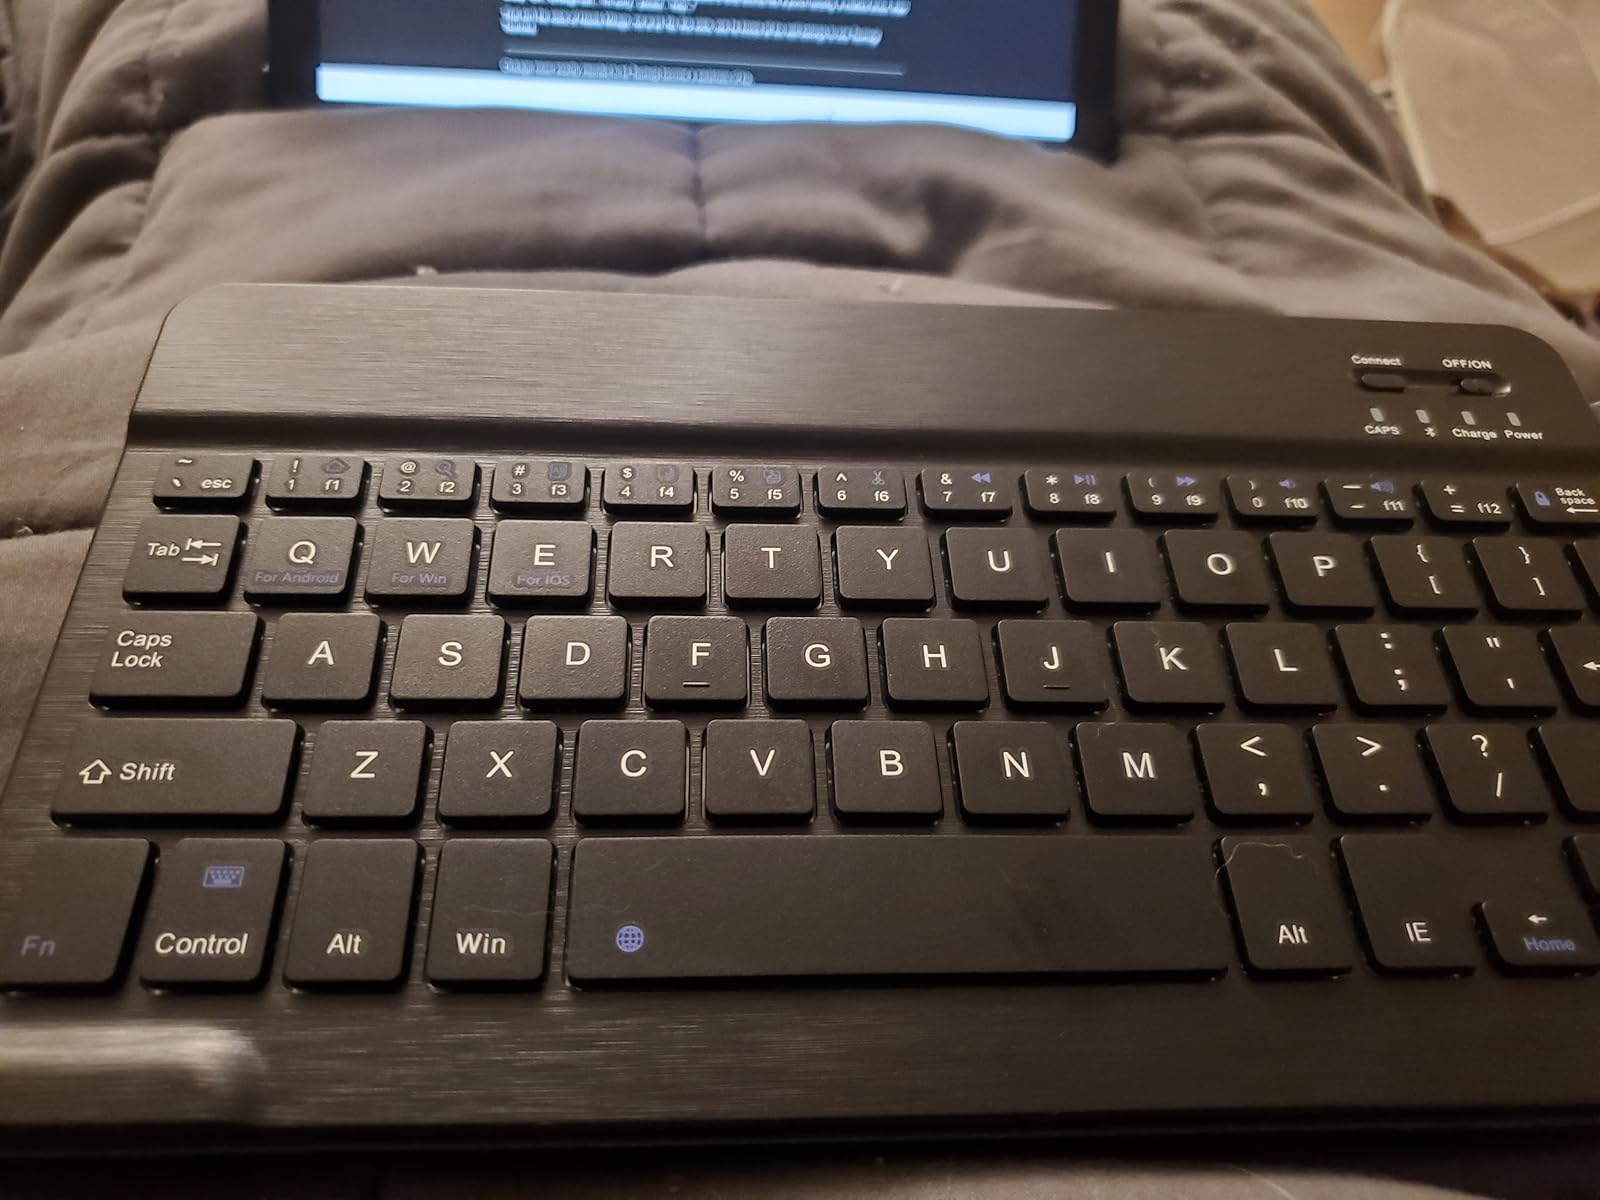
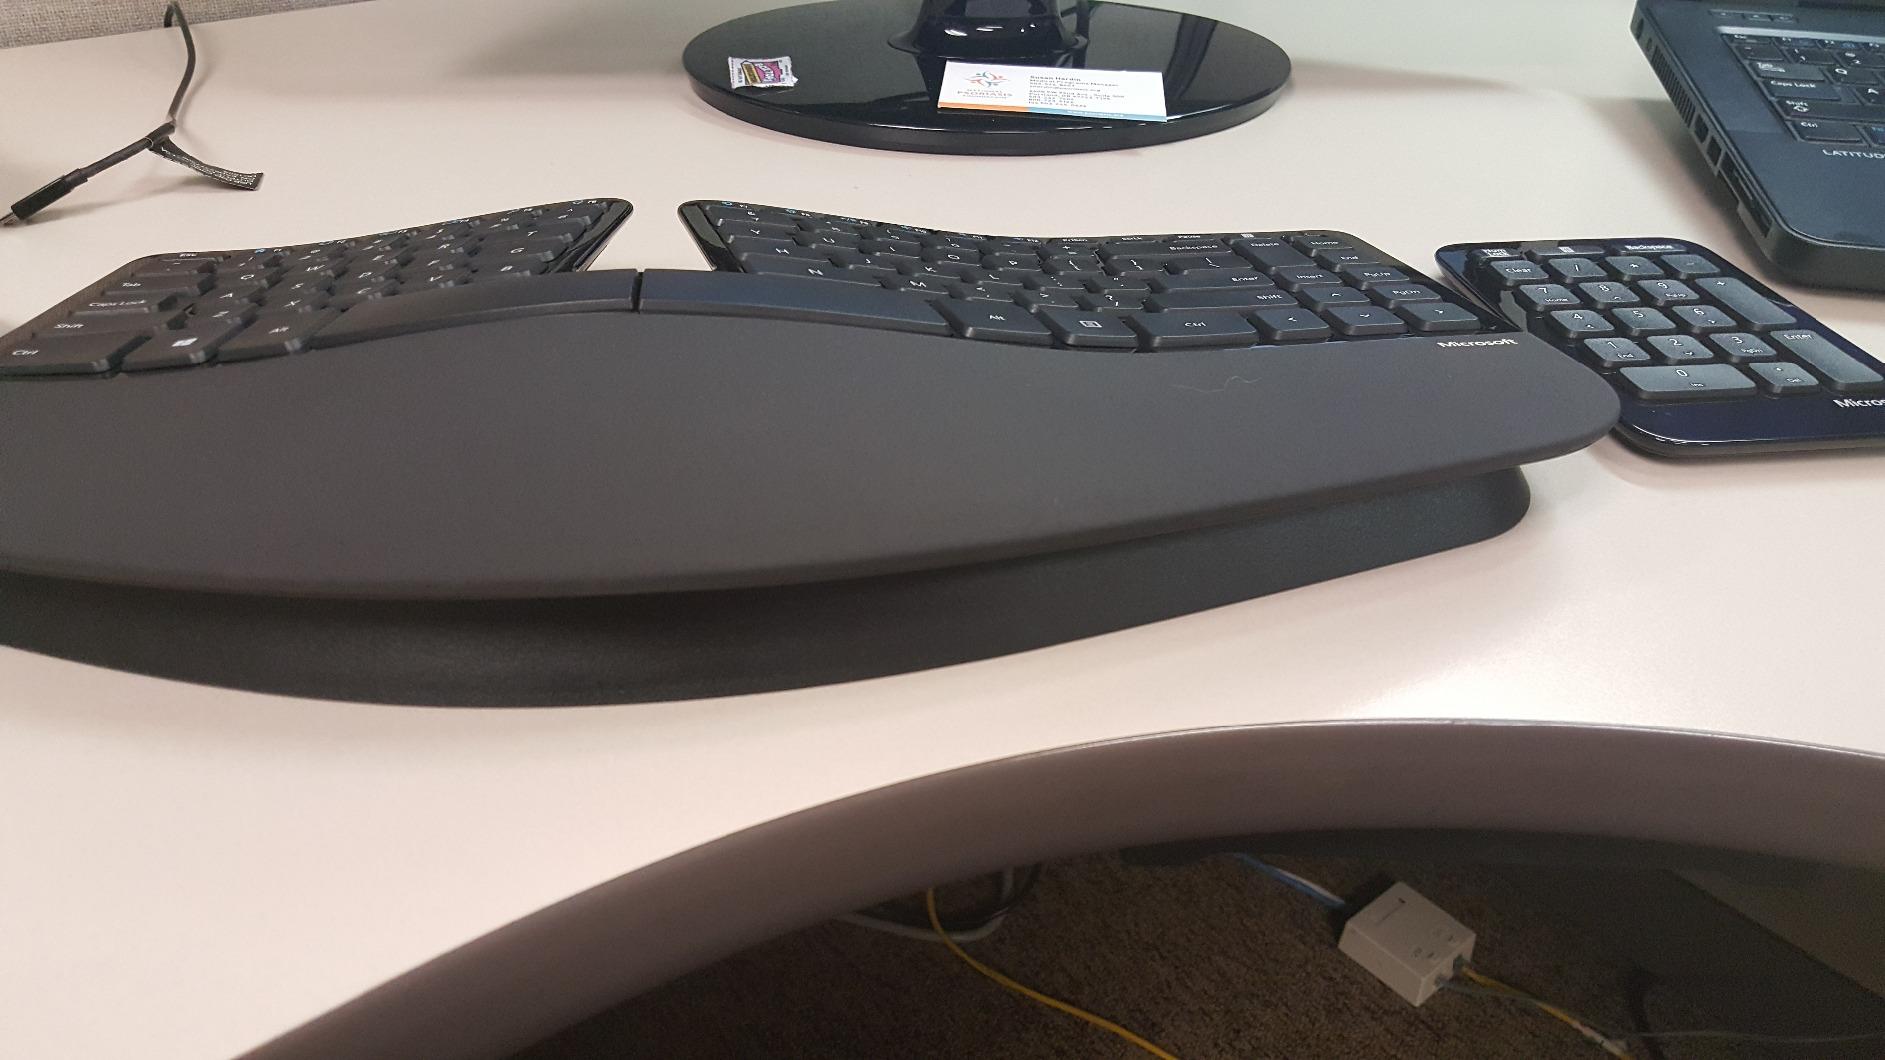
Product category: keyboard
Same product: no